Oskar von Watter

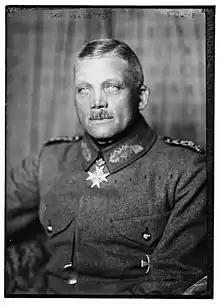

Oskar Walther Gerhard Julius Freiherr von Watter (2 September 1861 – 23 August 1939) was a German "Generalleutnant" who served in World War I and led the suppression of the Ruhr Uprising.